Zarafasaura

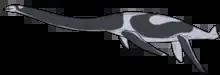
Life restoration

"Zarafasaura" was first named by Peggy Vincent, Nathalie Bardet, Xabier Pereda Suberbiola, Baâdi Bouya, Mbarek Amaghzaz and Saïd Meslouh in 2011 and the type species is "Zarafasaura oceanis". The generic name is derived from "zarafa" (زرافة), Arabic for "giraffe" (it refers to the name given by the local population to the plesiosaurs found in the phosphates) and "saurus", Greek for "lizard". The specific name is derived from "oceanis", Latin for "daughter of the sea".